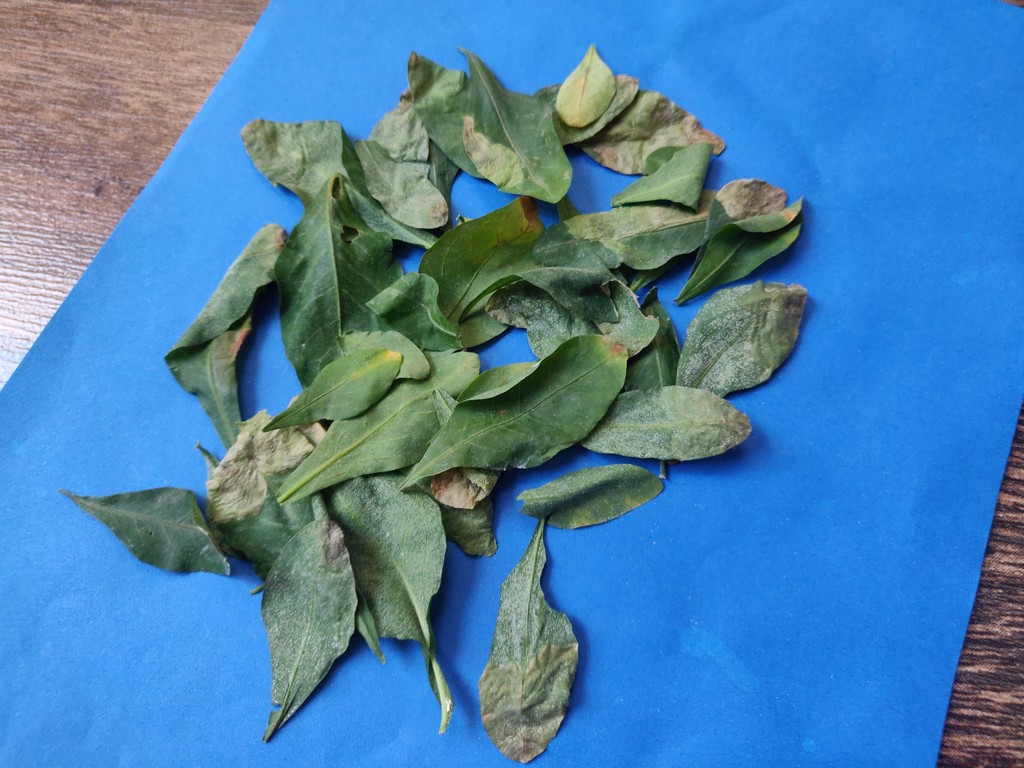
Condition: Unhealthy
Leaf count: multiple
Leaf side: unknown